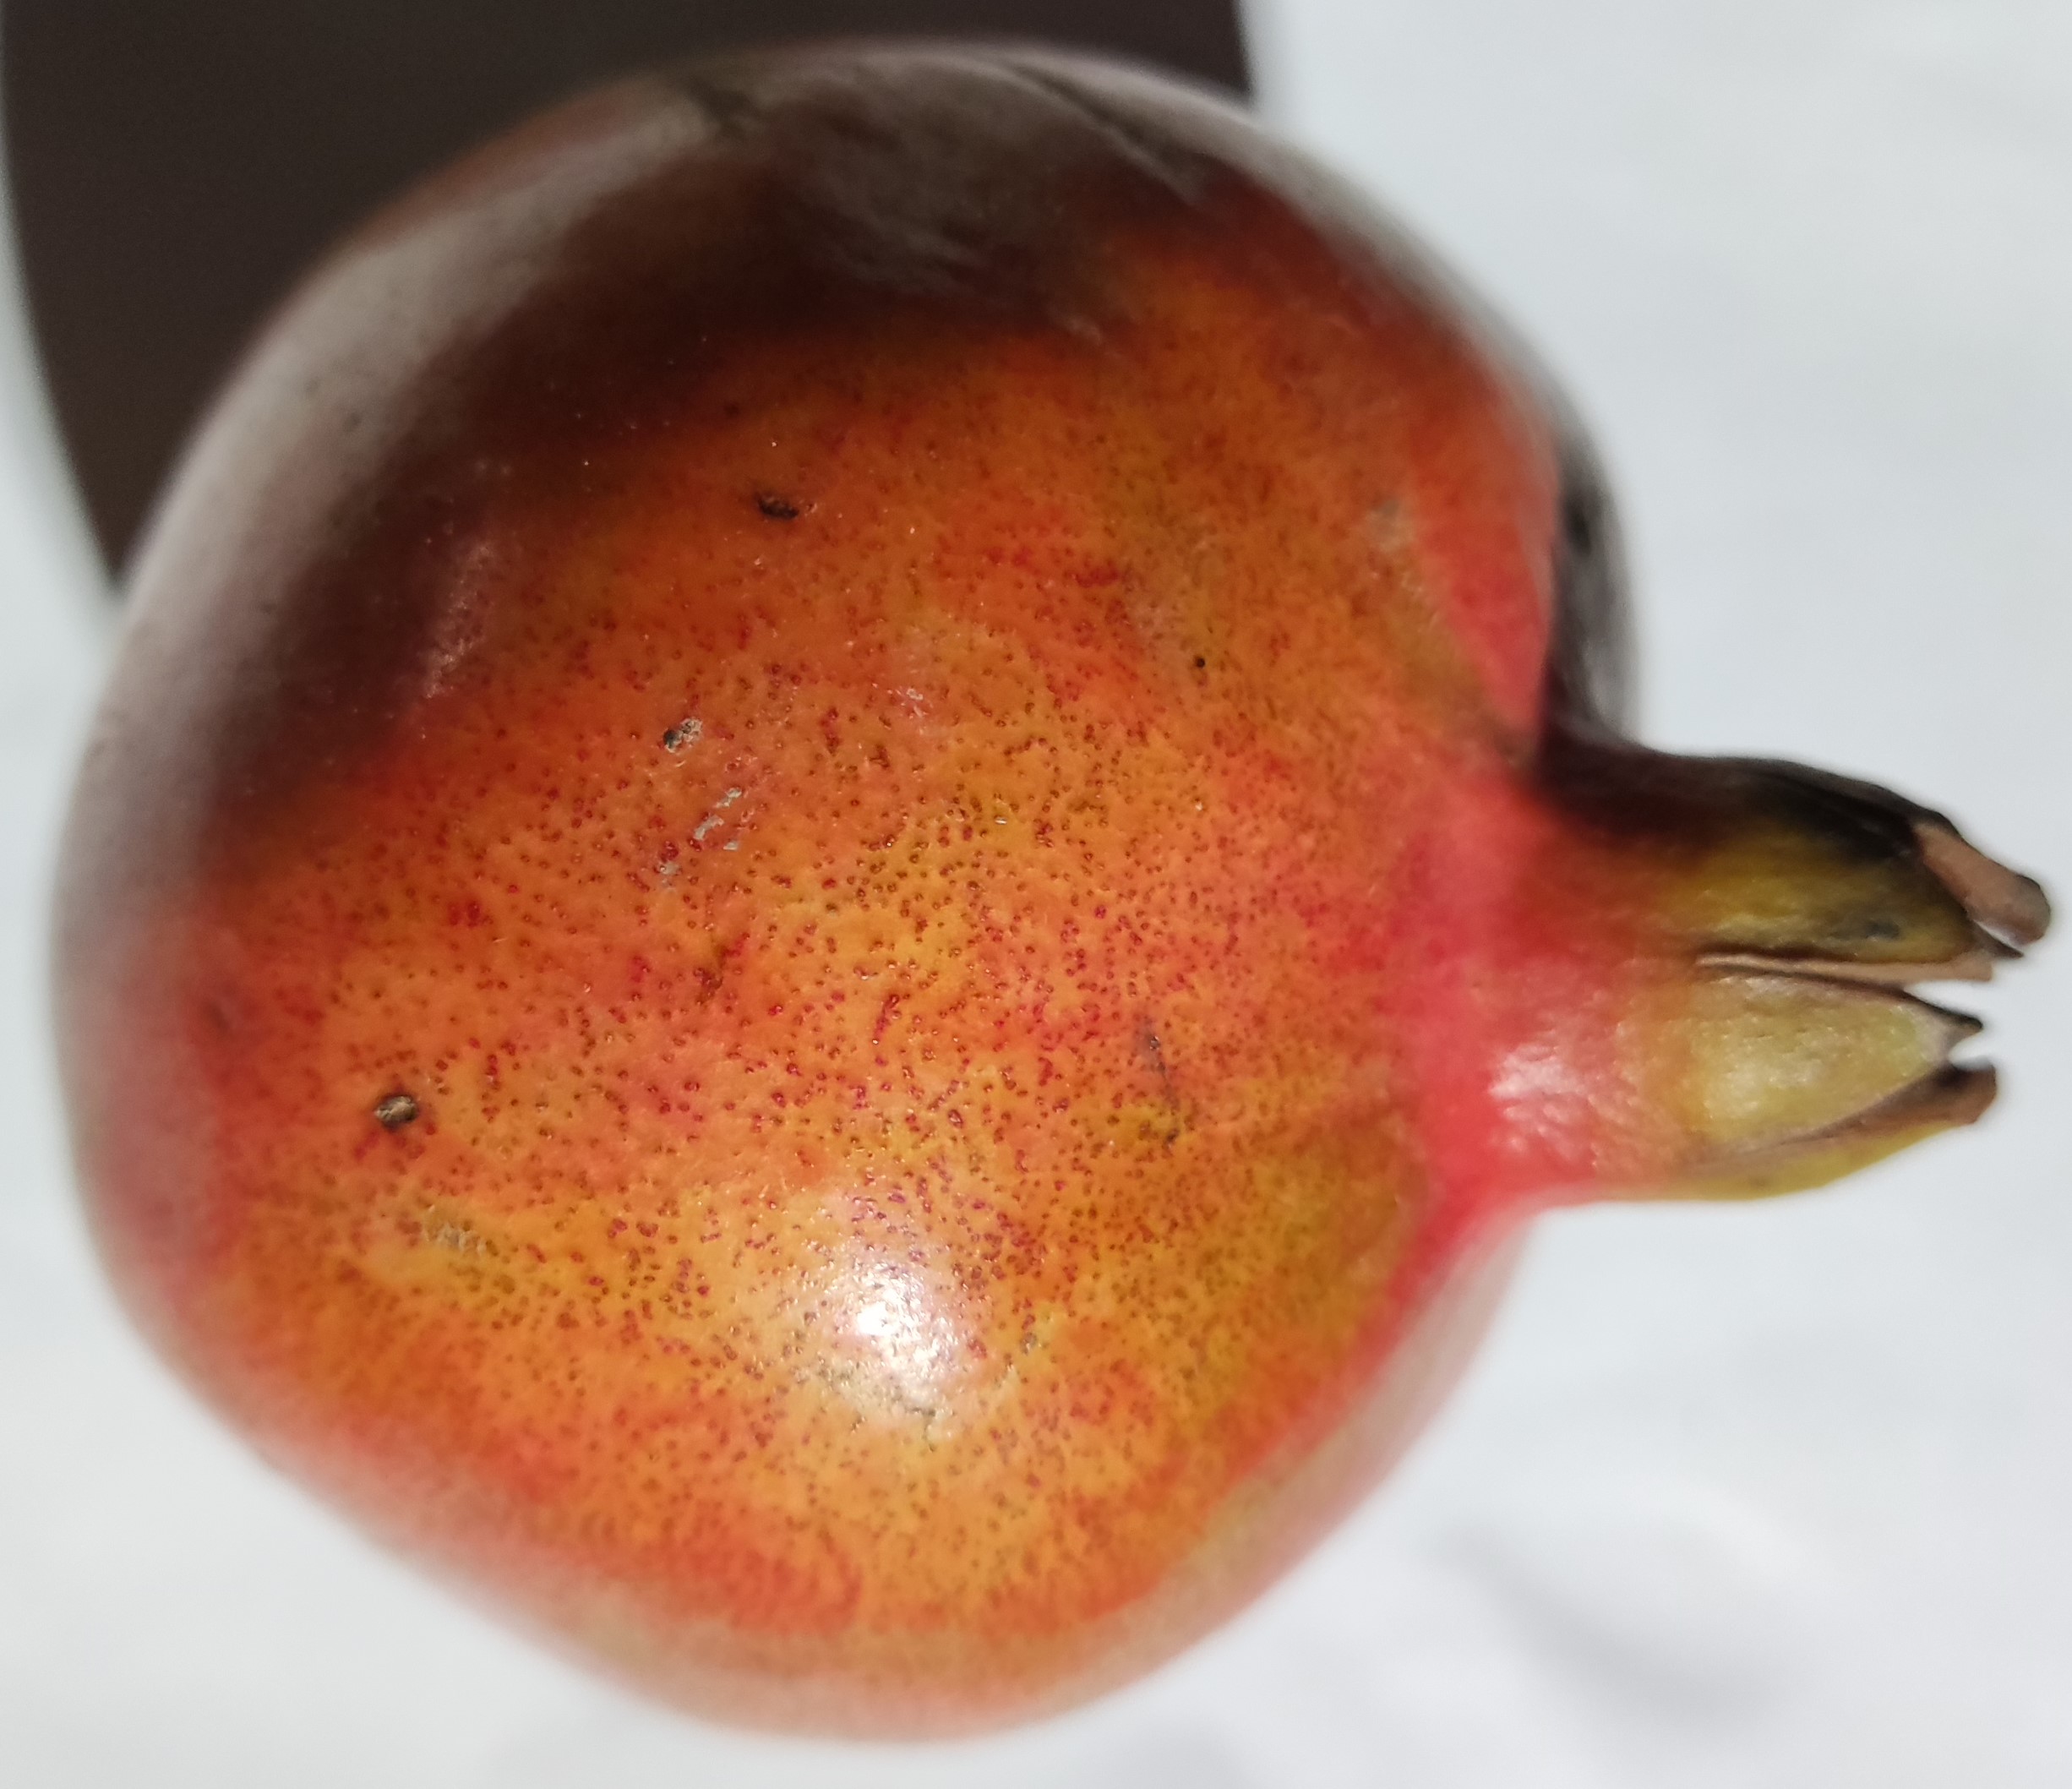
Fruit: pomegranate
Condition: fresh